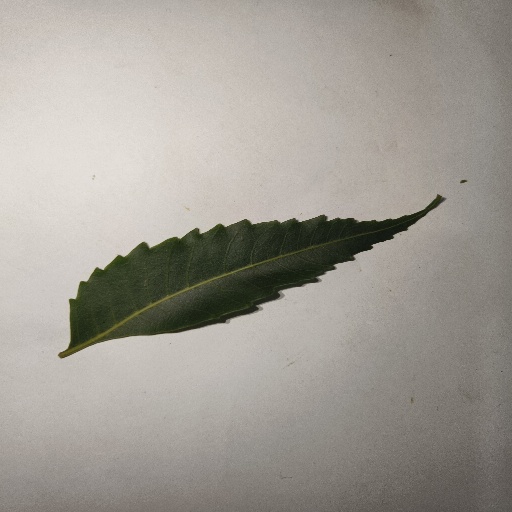
Species: Neem
Leaf condition: Healthy Leaf